Royal Navy officer rank insignia

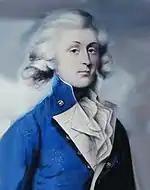
An example of a Royal Navy officer of the lieutenant rank – Lieutenant Carre Tupper, 1814

Warrant officers first received their uniforms in 1787. The navigators, surgeons and pursers were commissioned in 1843 and their insignia are described above.